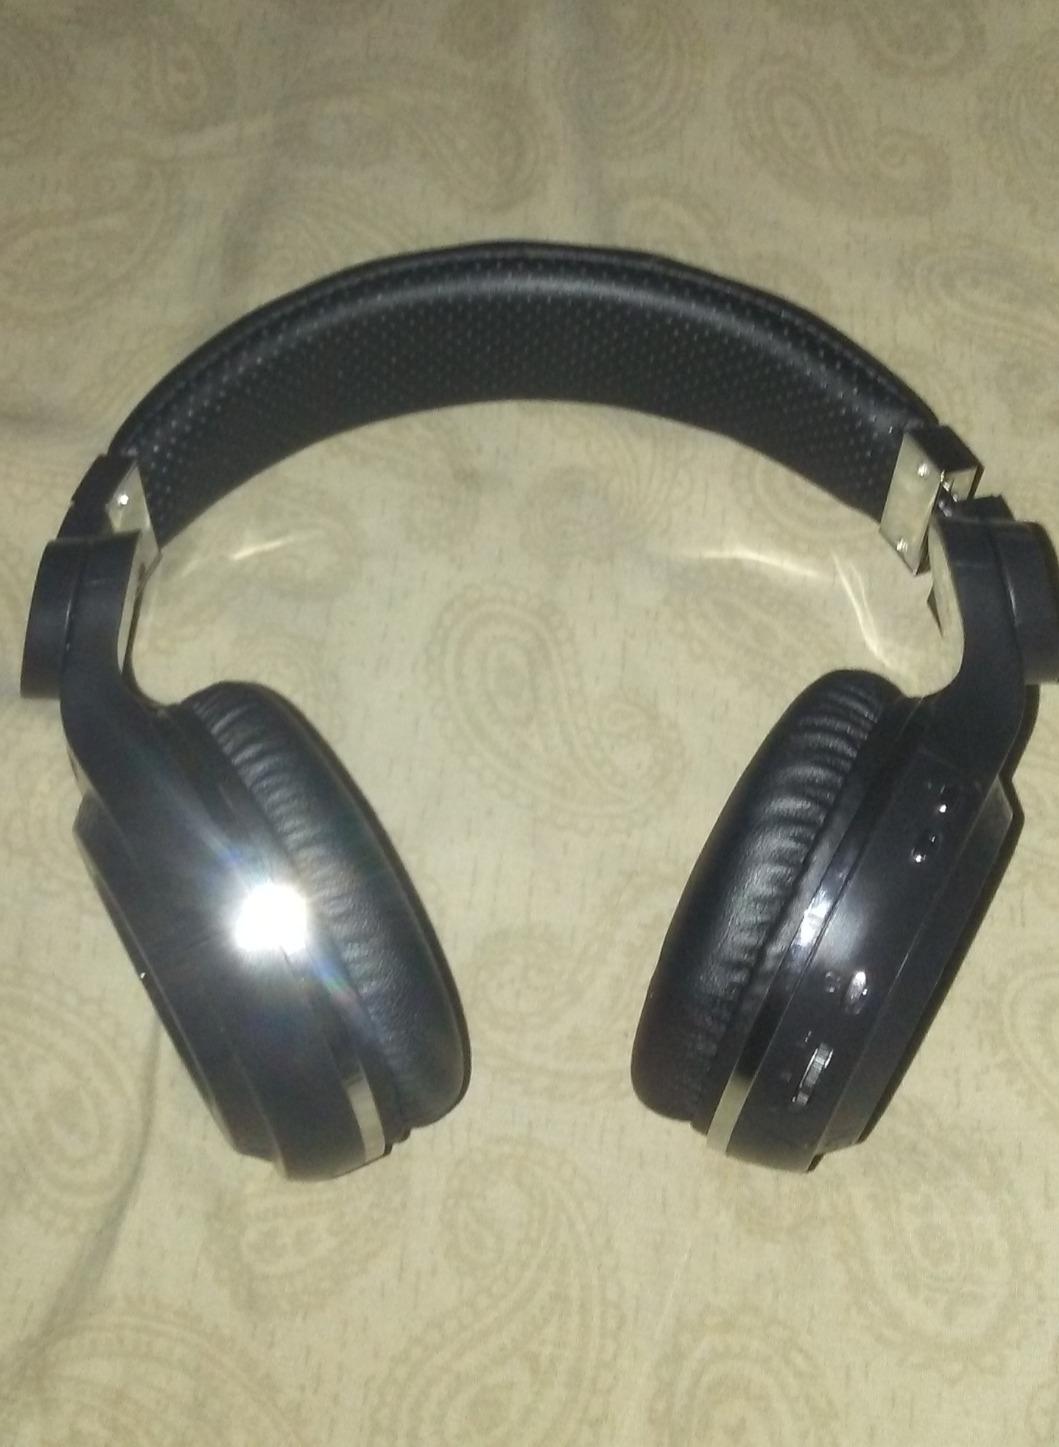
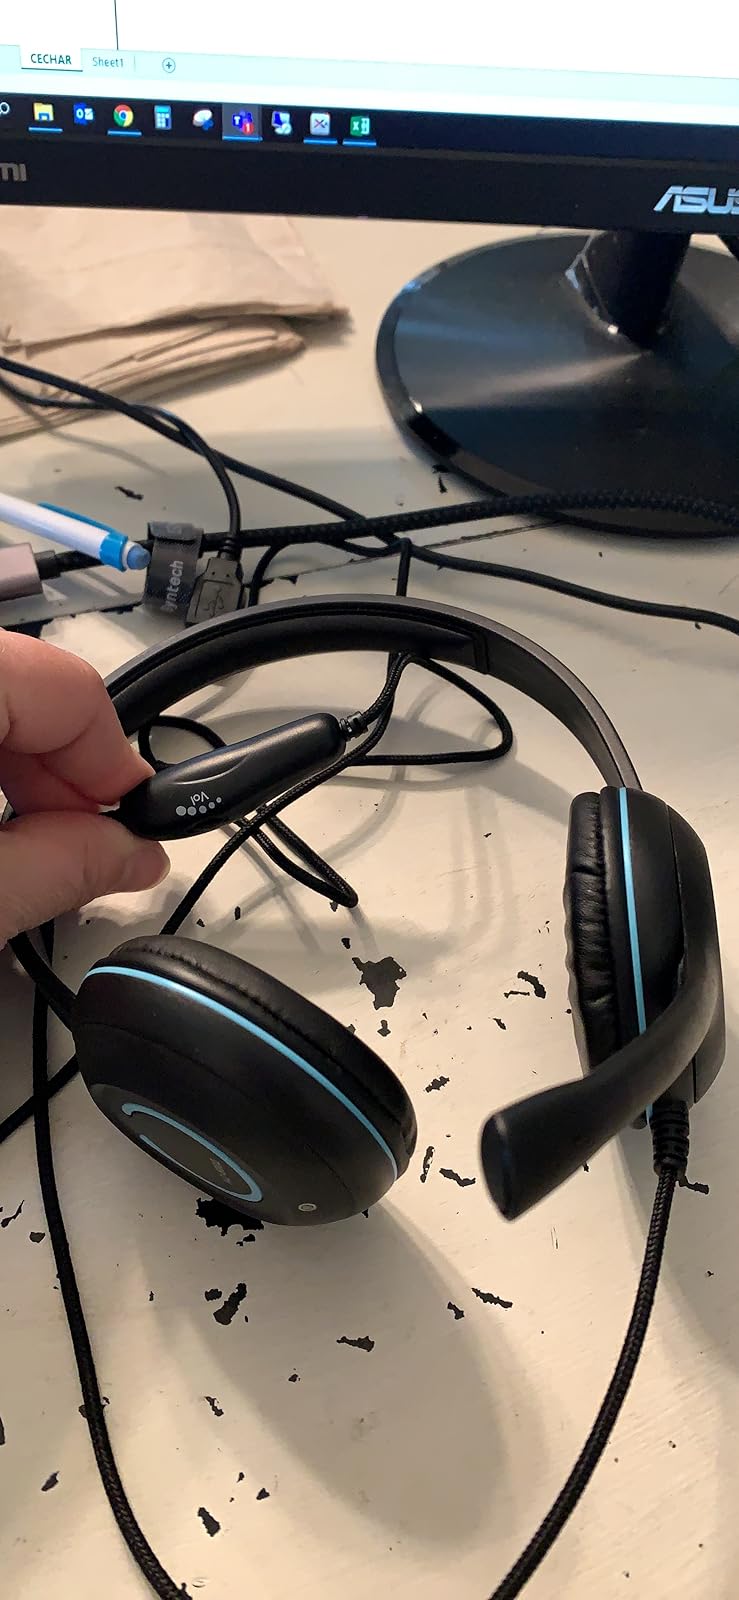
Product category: headphones
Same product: no